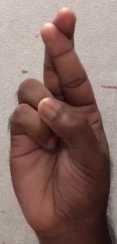
ASL sign: R